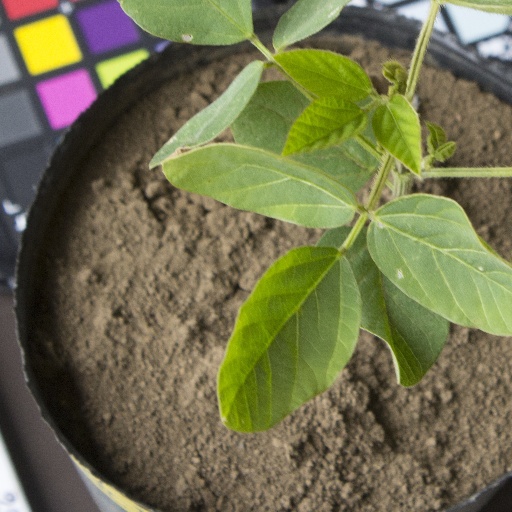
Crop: soybean